John H. Land

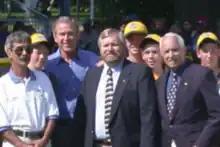
John Land and President George W. Bush at the White House in May 2002.

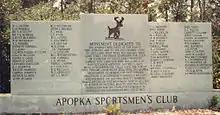
The monument in Wekiwa Springs State Park honoring the 50 deed holders of the Apopka Sportsmen's Club for Preserving the Park

Land was a president of the Rotary Club of Apopka, a Paul P. Harris Fellow, sustaining member of Rotary International, having joined on April 24, 1949.